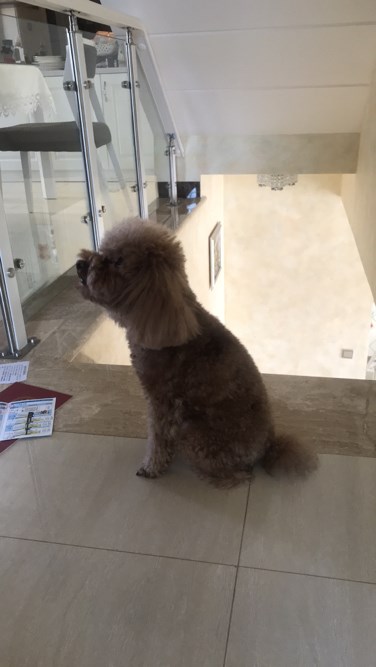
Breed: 2925-n000114-toy_poodle